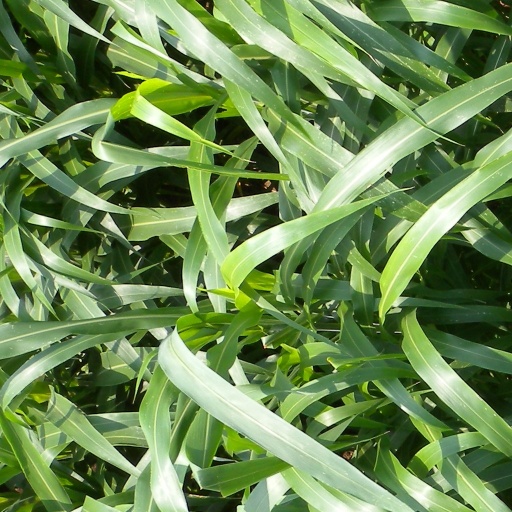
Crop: sorghum